Konstantin Leselidze

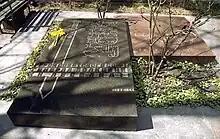
Tombsones of Konstantin Leselidze and his wife Nino Leselidze

From February 1944, Leselidze was treated at central military hospital of the People's Commissariat of Defence of the USSR where he was evacuated from the front for a serious illness after a complication of influenza.